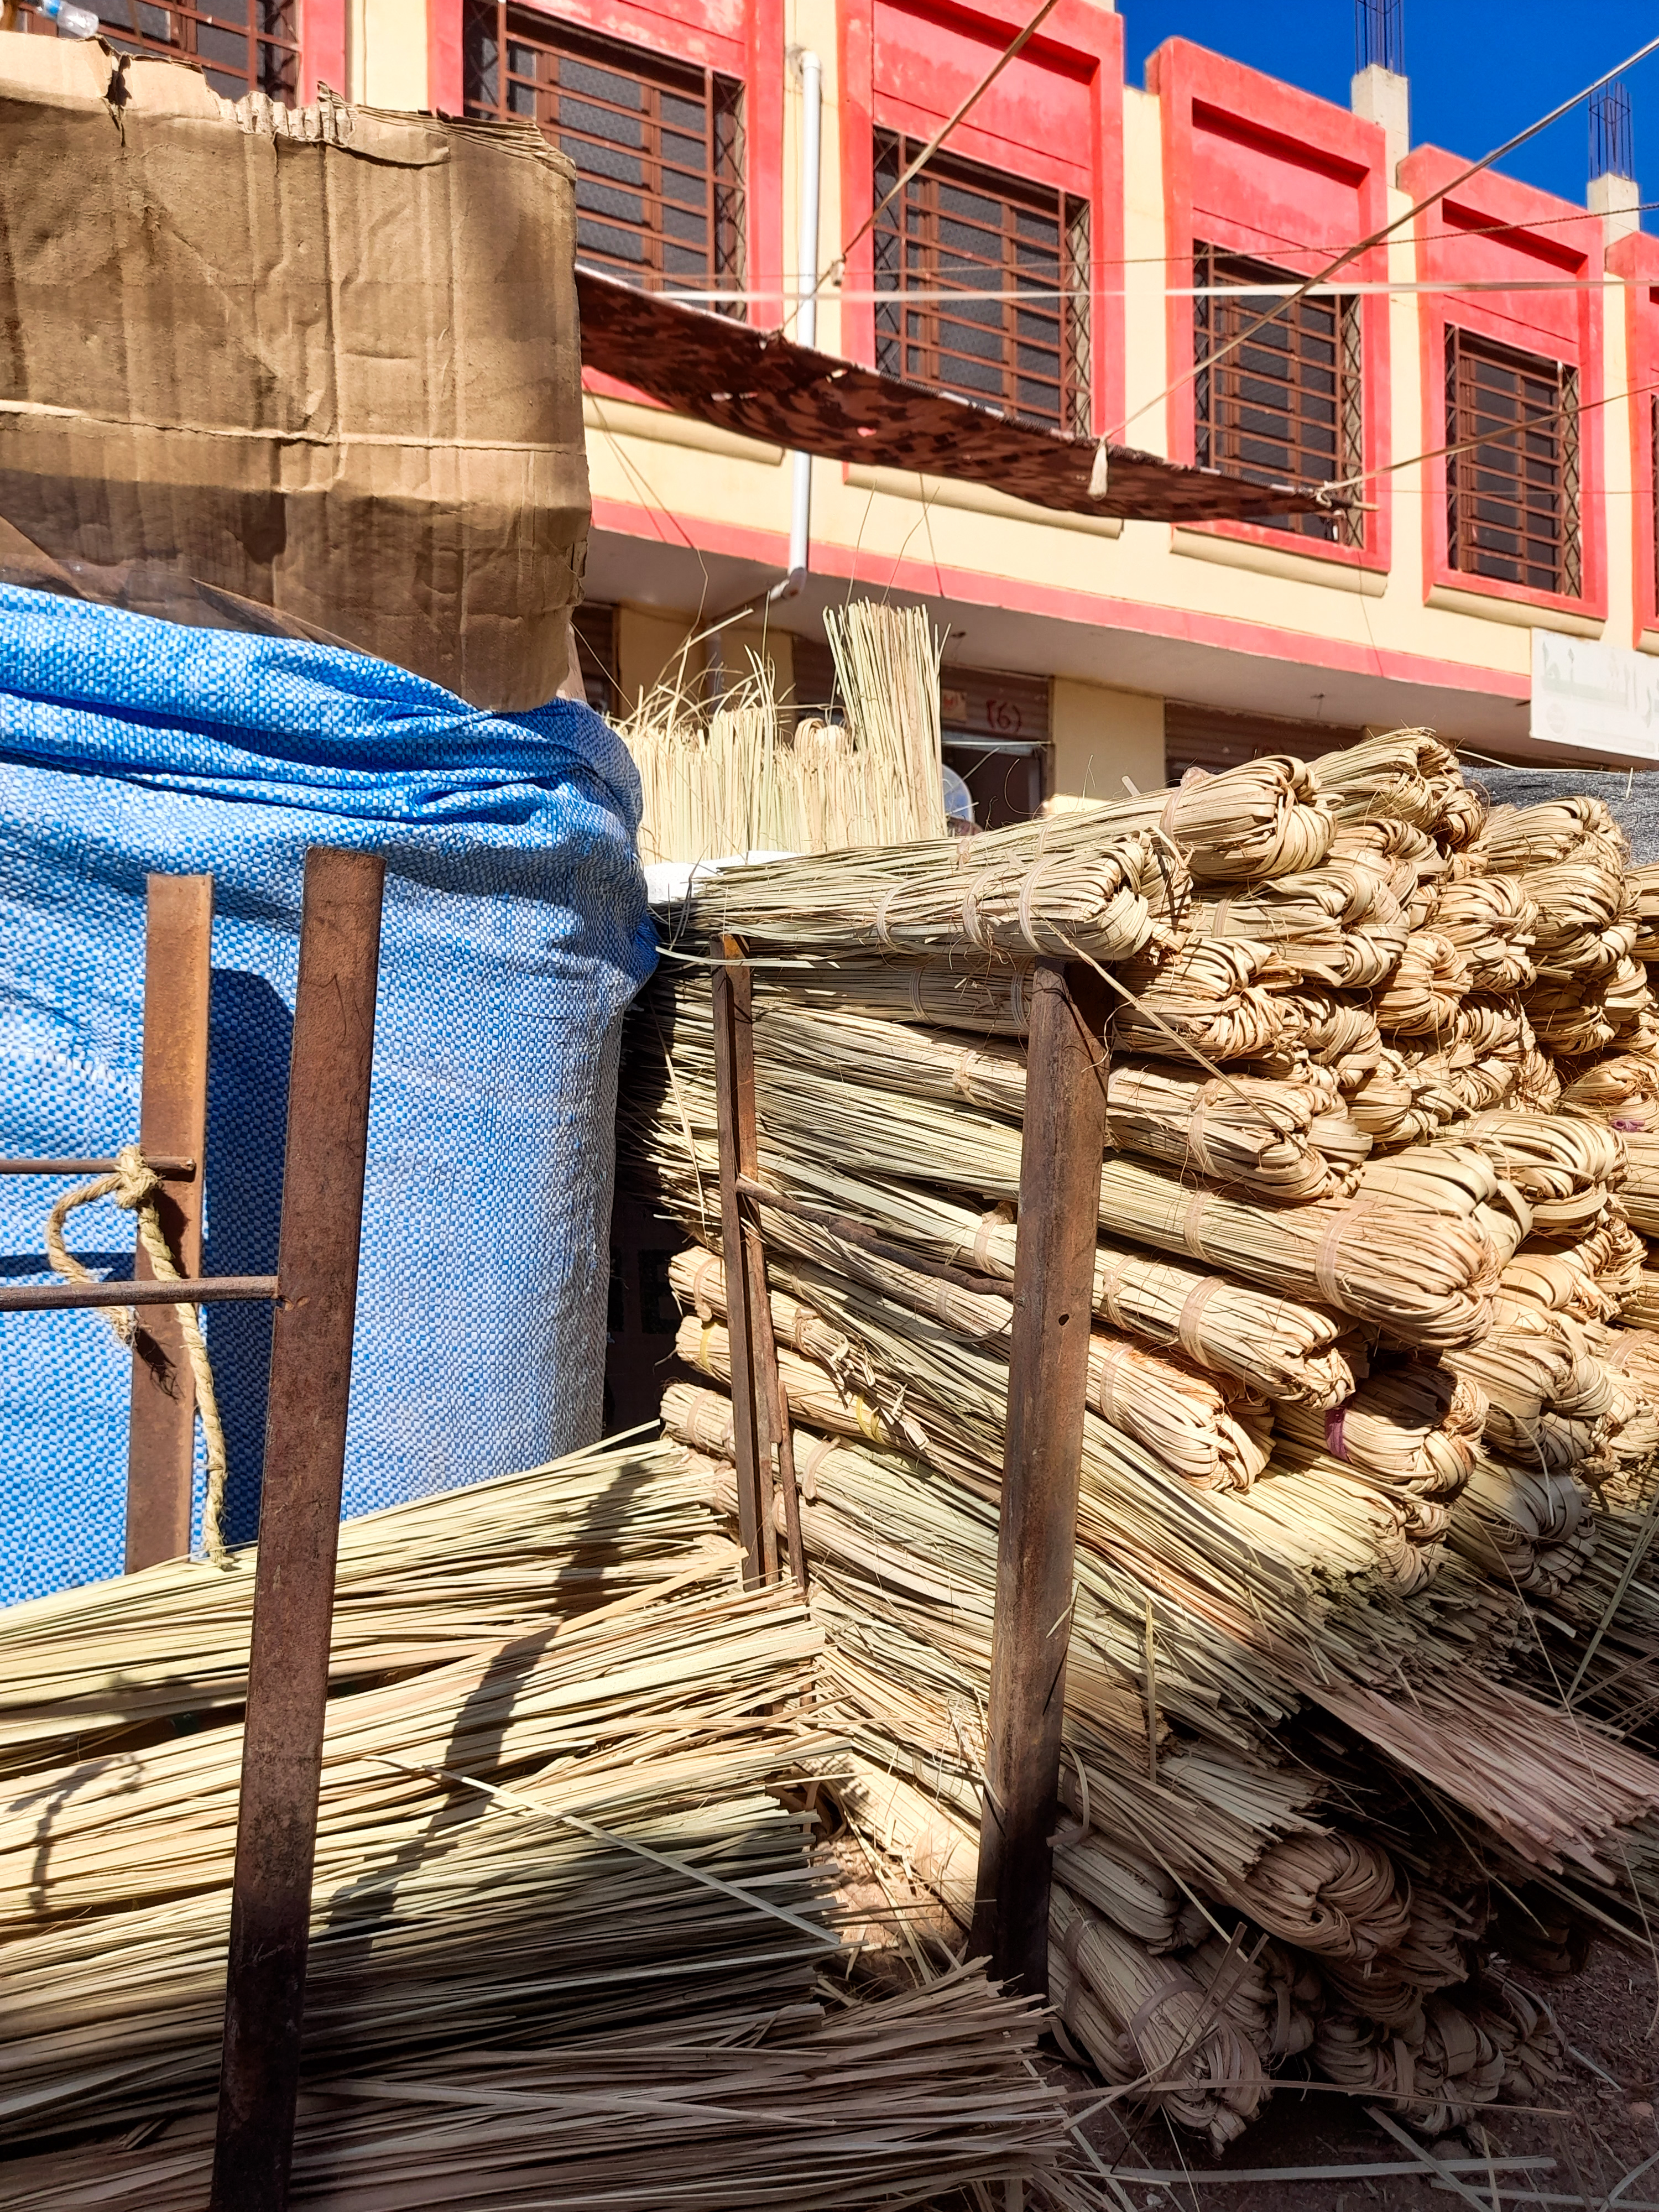
الوصف بالفصحى: جانب من السوق يعرض فيه المكانس التقليدية هى صديقة للبيئة تصنعها النساء  من اجزاء شجرة الدوم و تباع في السوق
التصنيف: Uncategorized